Bluefin trevally

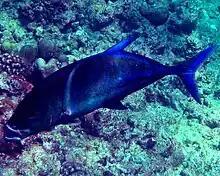
A bluefin trevally photographed in the Maldives; this species is widely distributed

The bluefin trevally is widely distributed, occupying the tropical and subtropical waters of the Indian and Pacific Oceans, ranging along the coasts of four continents and hundreds of smaller islands and archipelagos. In the Indian Ocean, the species easternmost range is the coast of continental Africa, being distributed from the southern tip of South Africa north along the east African coastline to the Red Sea and Persian Gulf. The species' range extends eastwards along the Asian coastline including Pakistan, India and into South East Asia, the Indonesian Archipelago and northern Australia. The southernmost record from the west coast of Australia comes from Exmouth Gulf. Elsewhere in the Indian Ocean, the species has been recorded from hundreds of small island groups including the Maldives, Seychelles, Madagascar and the Cocos (Keeling) Islands.